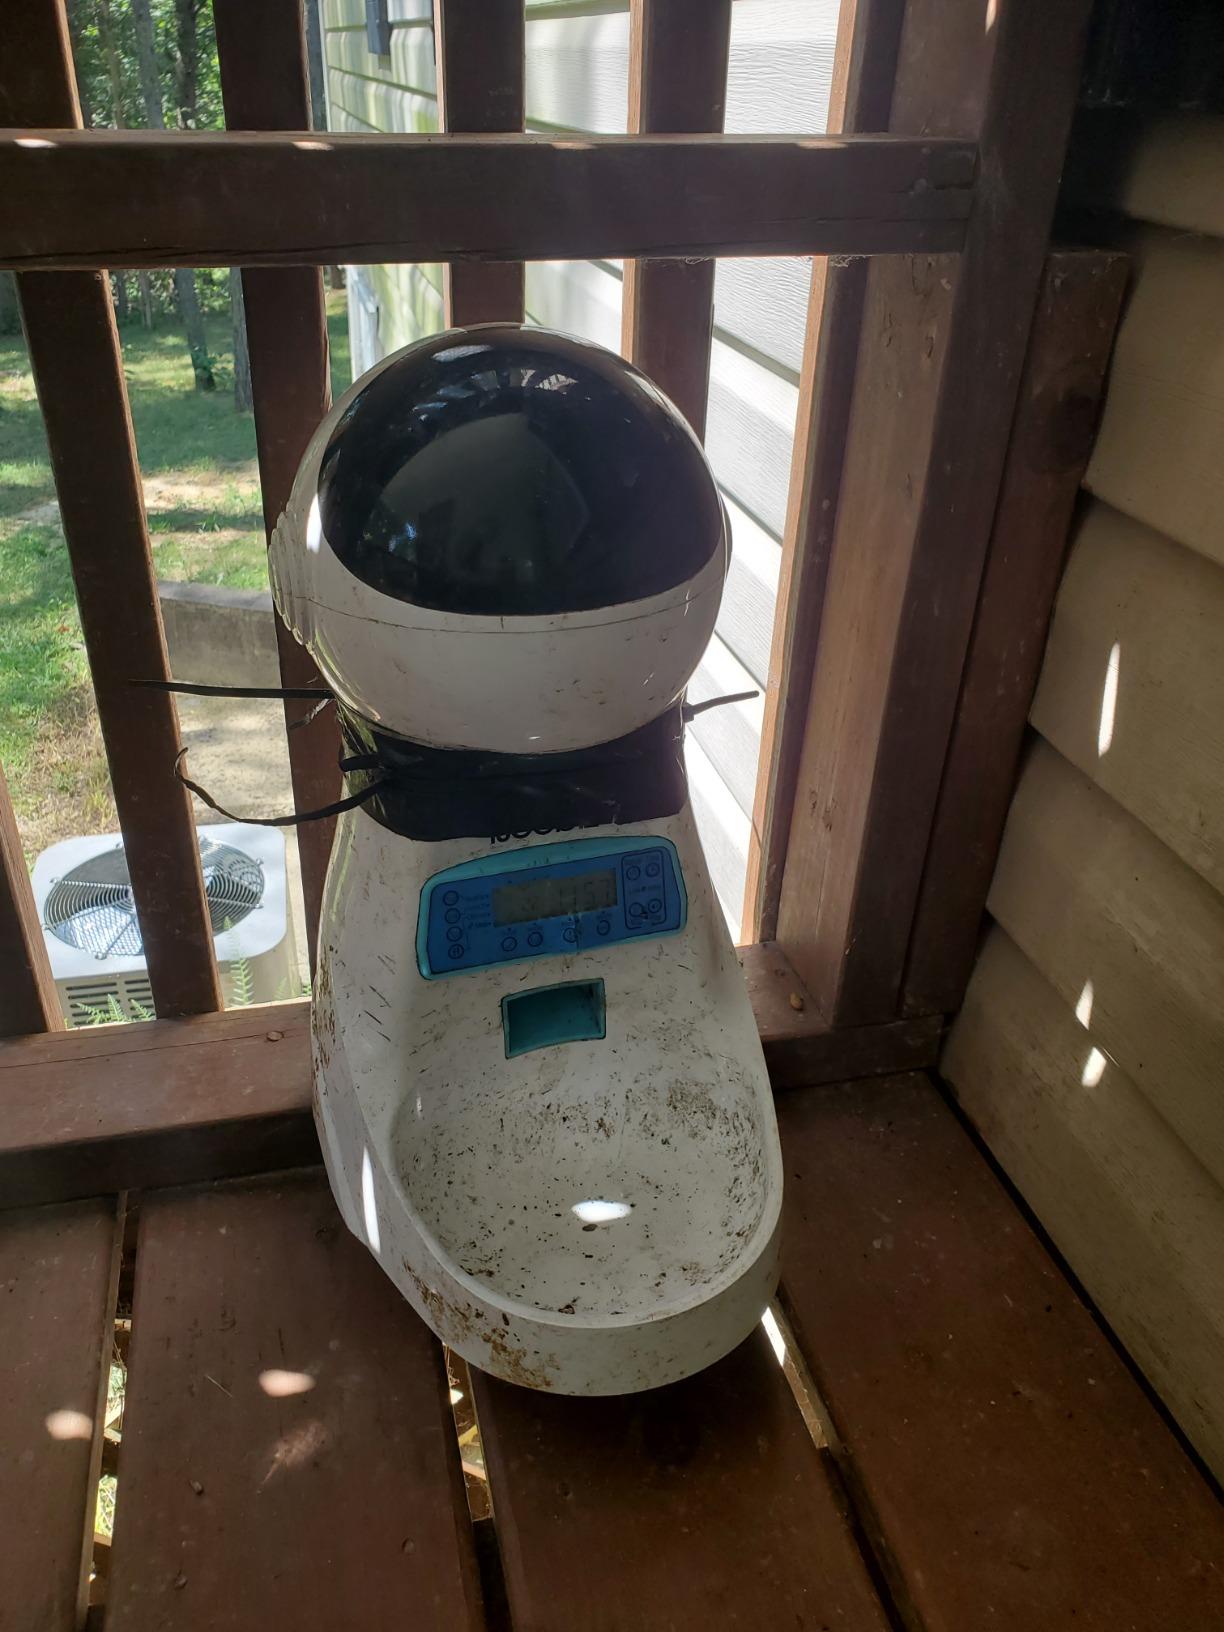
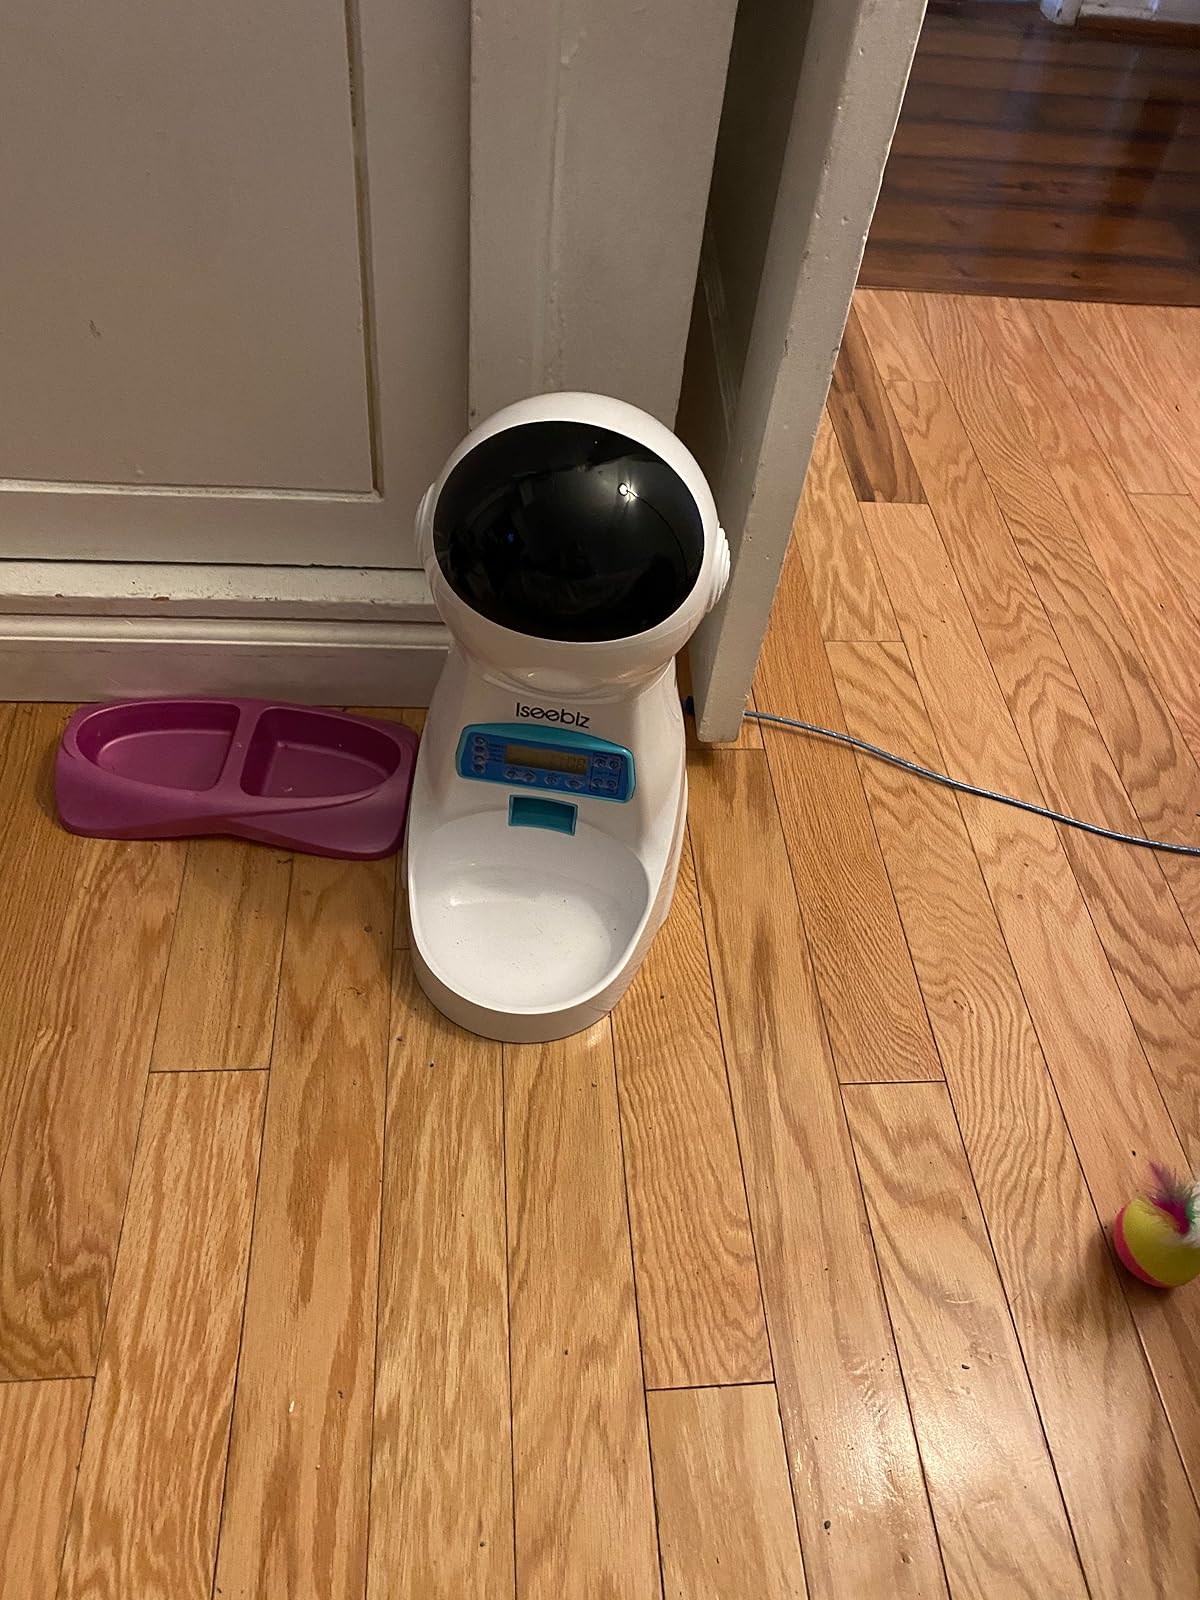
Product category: items_feeder
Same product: yes